Lala Lajpat Rai Hospital

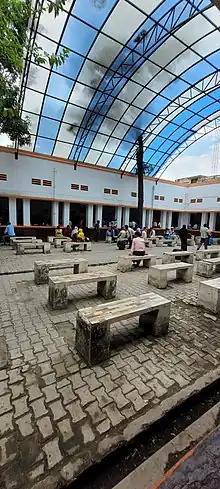
OPD, LLR Hospital

The main building of L.L.R. Hospital houses the departments of Medicine; Surgery; Orthopedics; Ophthalmology; Ear, Nose and Throat; Skin and Sexually Transmitted Disease; Radio Diagnosis; Outpatient; Mortuary; Casualty; Emergency Intensive Care Unit (I.C.U.); Medicine I.C.U.; and Burn Unit.